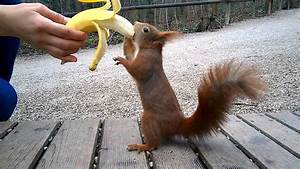
Label: squirrel